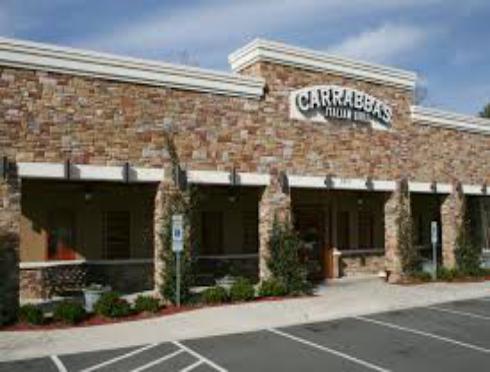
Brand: Carrabba's Italian Grill
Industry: Food